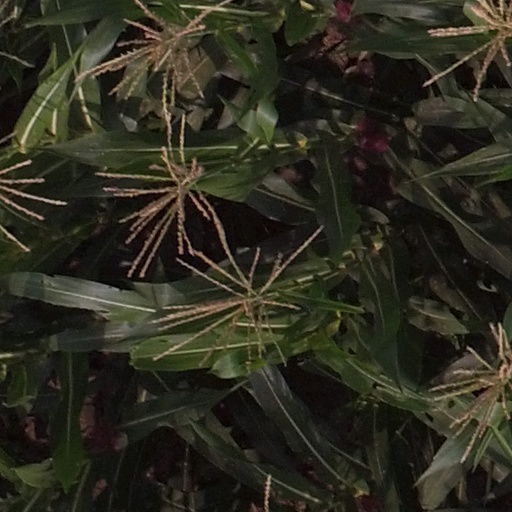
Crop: maize; corn